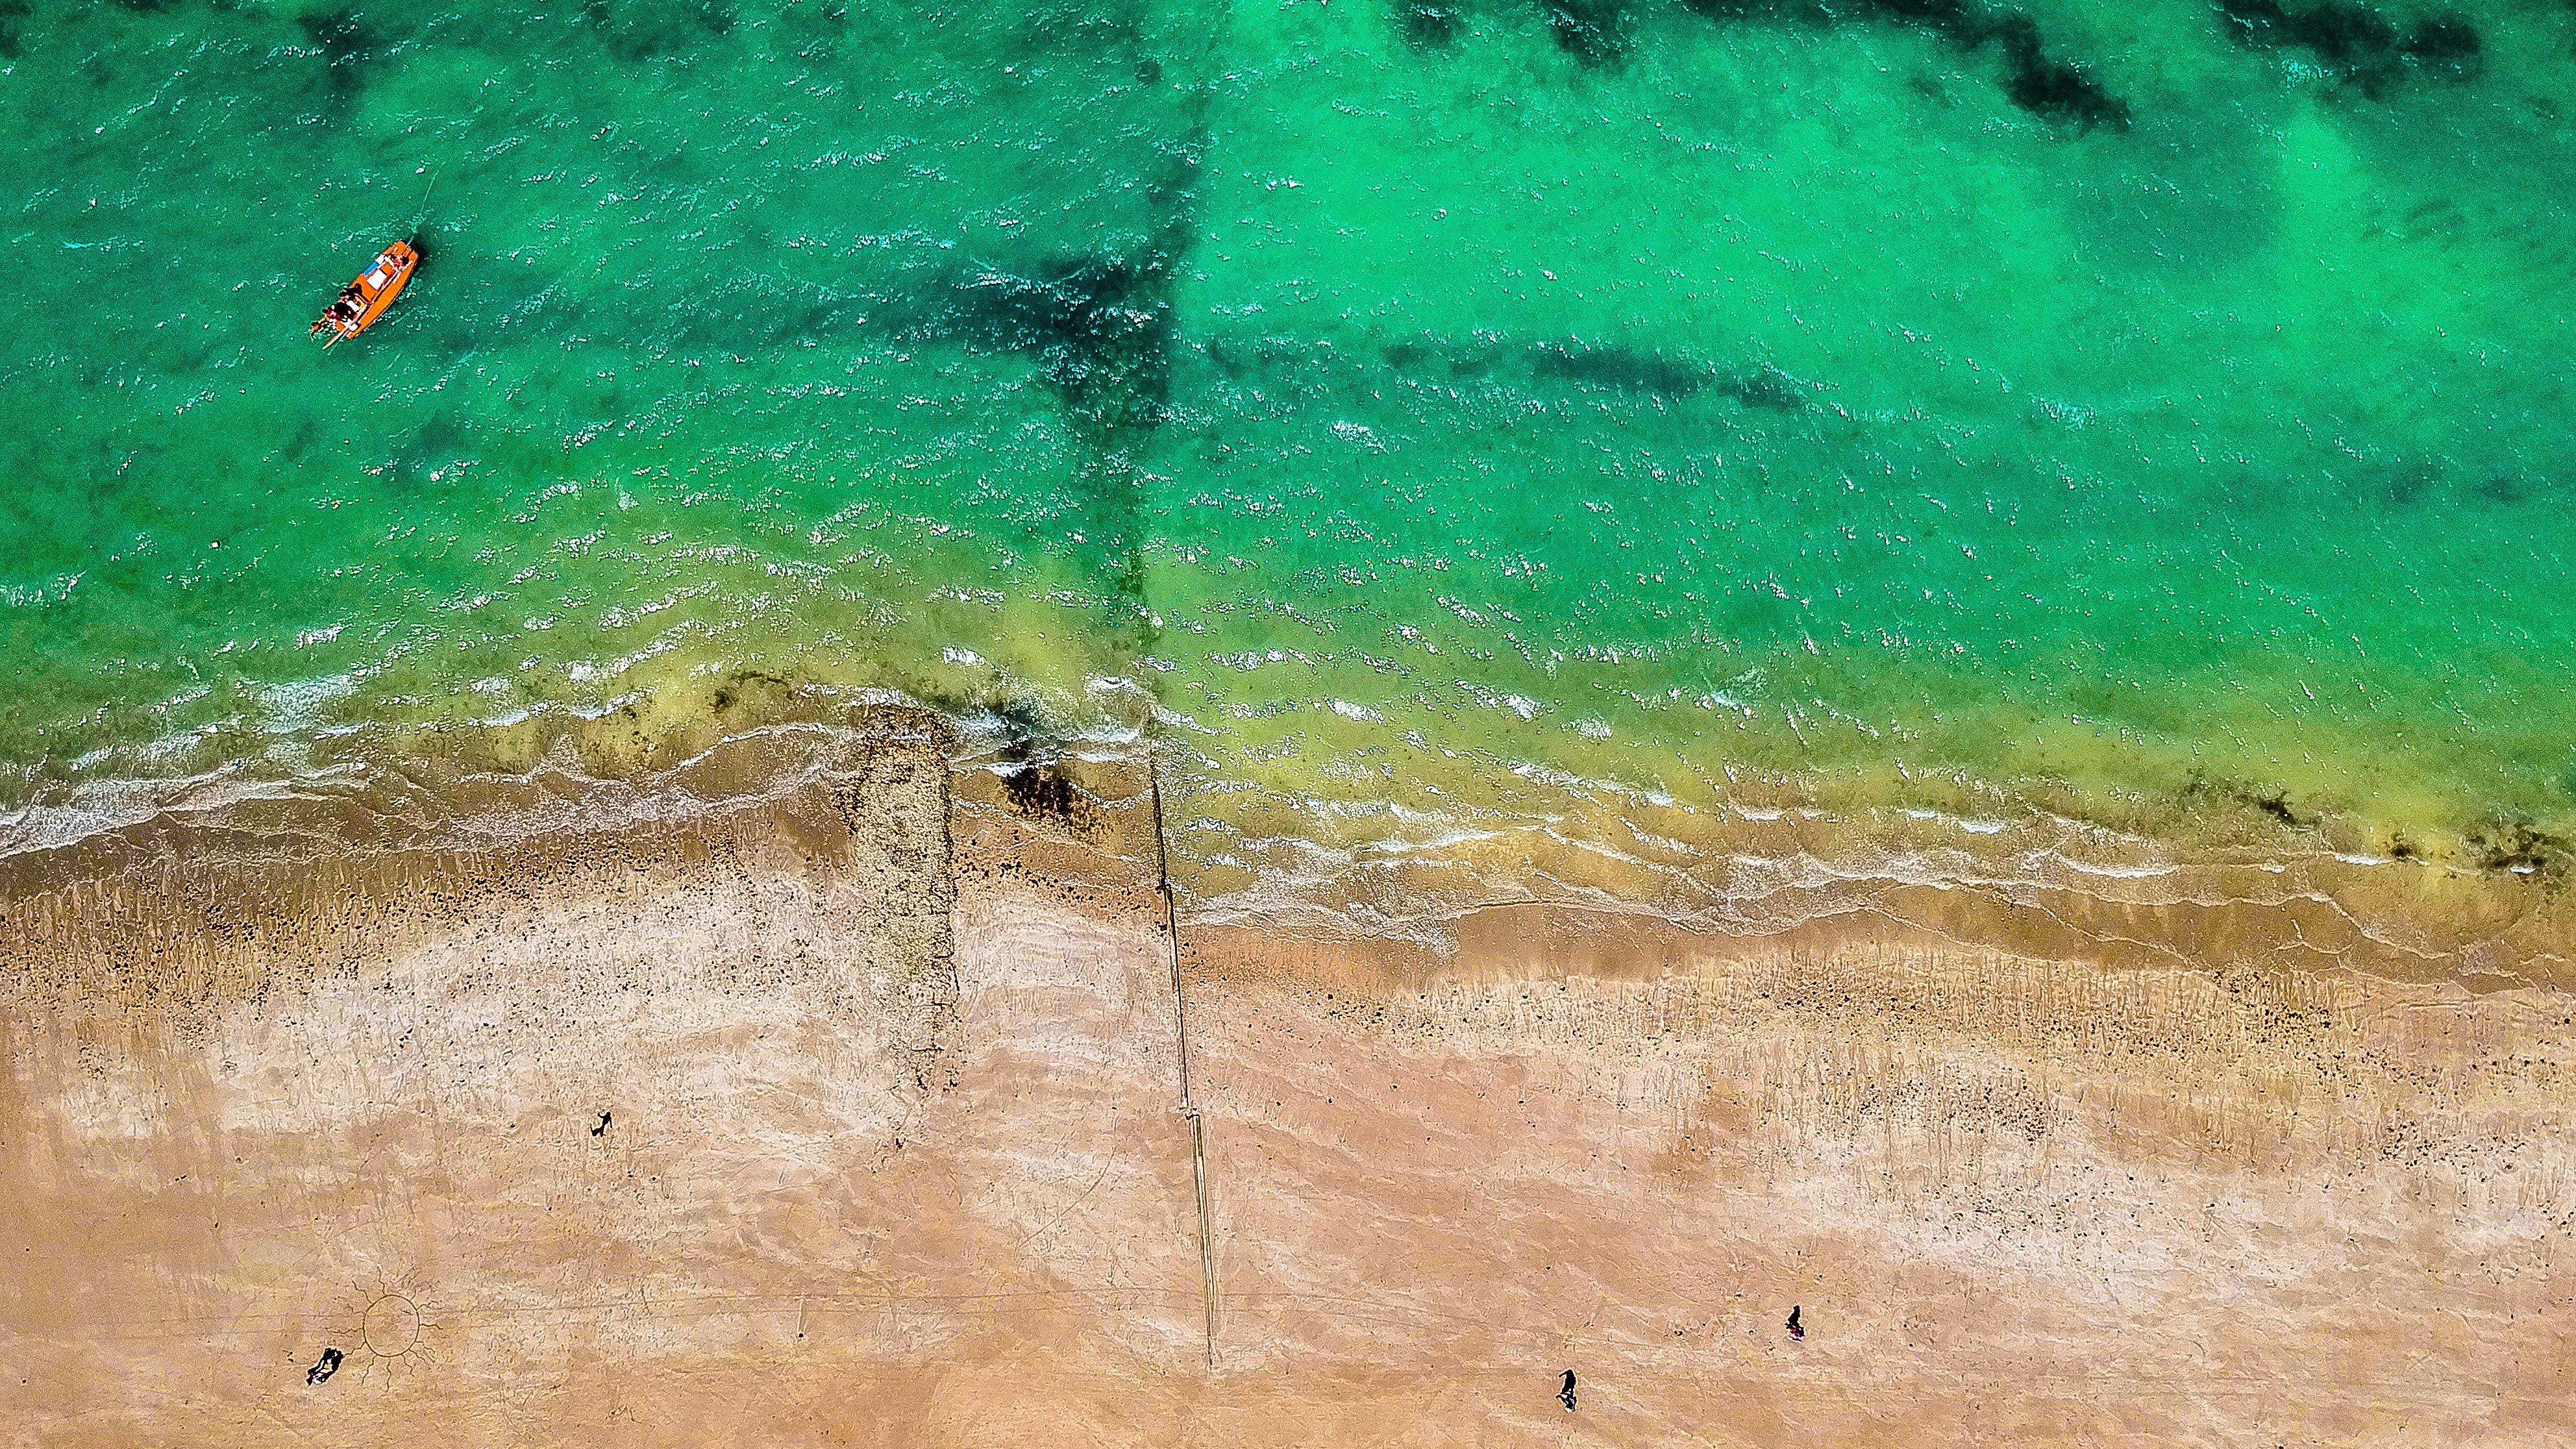
green, wall, yellow, water, wood, line, landscape, painting, aerial photography